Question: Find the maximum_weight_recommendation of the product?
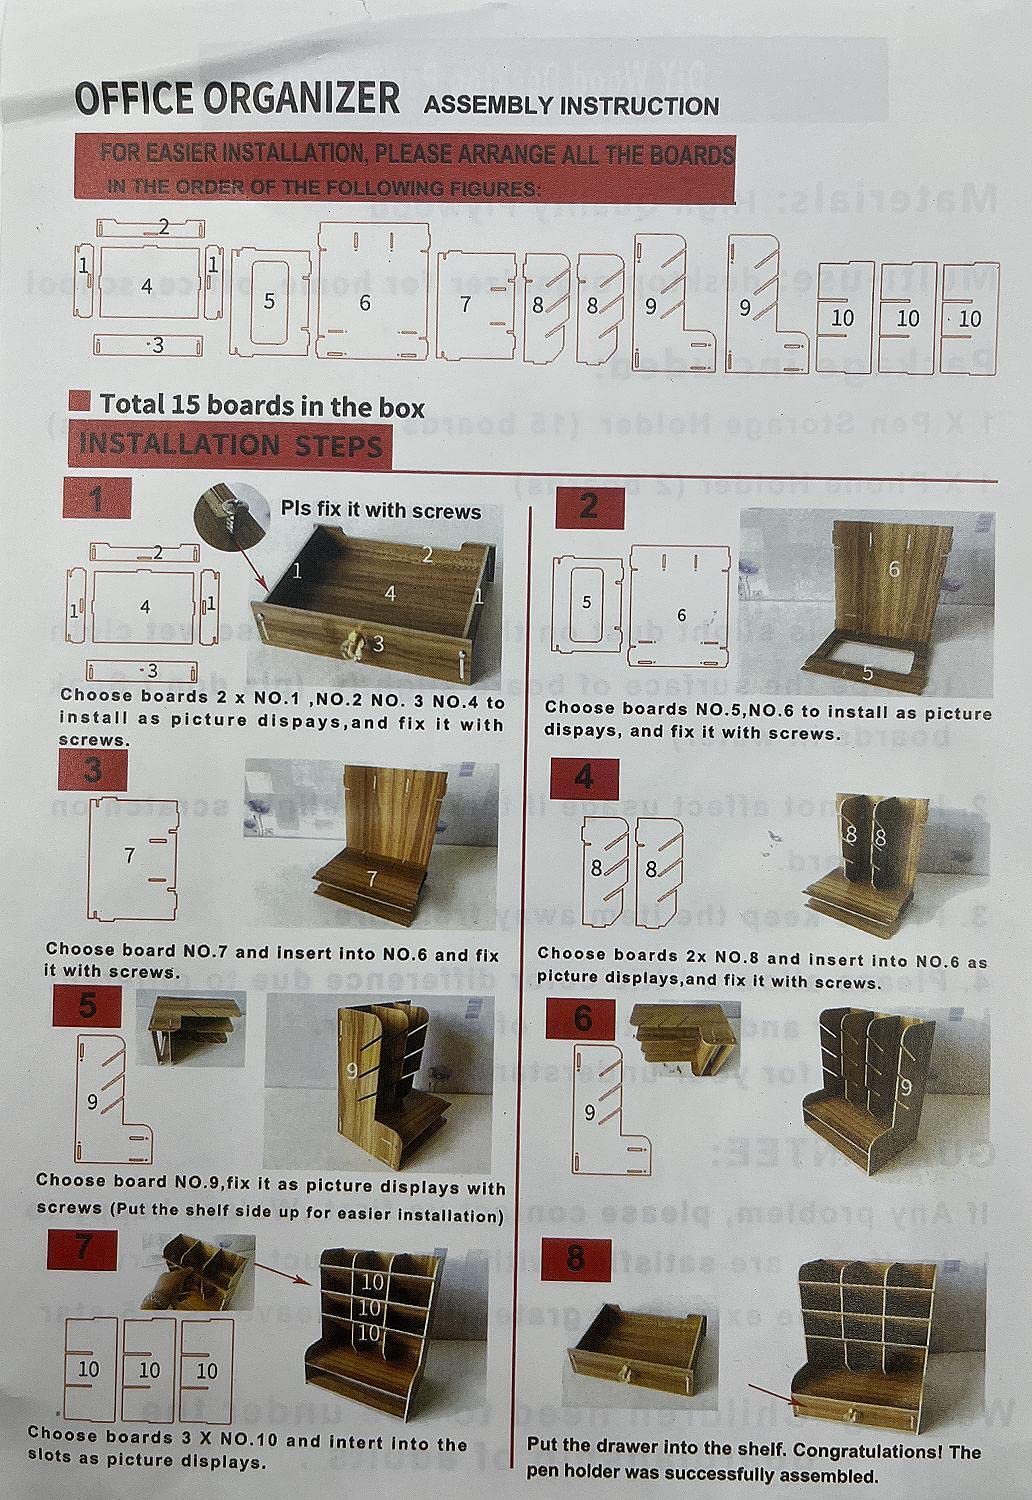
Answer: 6.0 ton